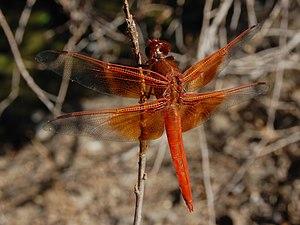
Libellula saturata est une espèce nord-américaine de libellules qui se caractérise par sa remarquable couleur rouge. Elle est assez répandue dans toute son aire de répartition, qui occupe le sud-ouest des États-Unis et le nord du Mexique. Elle a été décrite pour la première fois par Uhler en 1857.